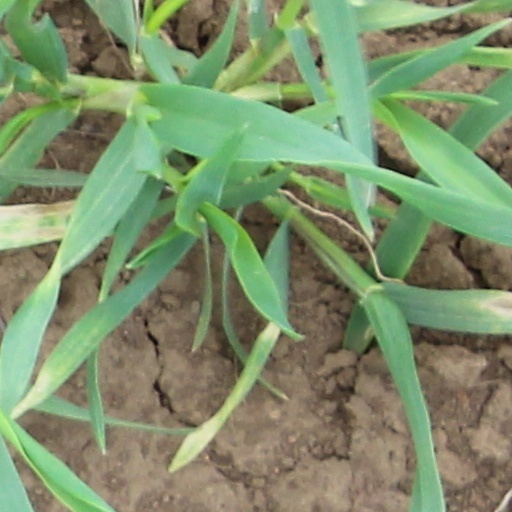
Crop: wheat